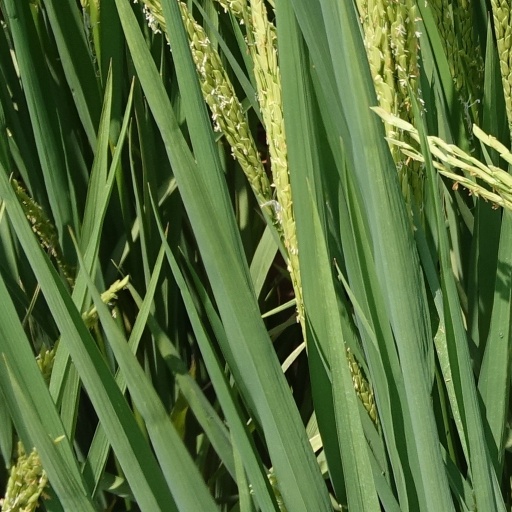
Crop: rice